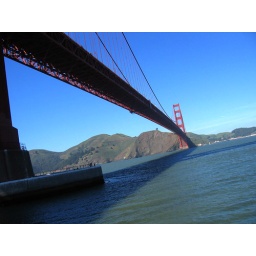
boat trip under golden gate